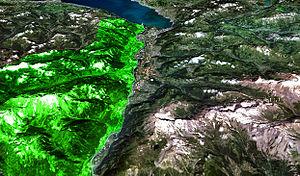
Le Chablais valaisan est une région qui fait partie du Chablais et qui se trouve dans le Bas-Valais, sur la rive gauche du Rhône. La région s'étire de Saint-Gingolph au nord jusqu'à Evionnaz au sud. Elle est délimitée à l'ouest par la frontière avec la France, à l'est par le Rhône, au nord par le lac Léman et au sud par les limites du district de Saint-Maurice.